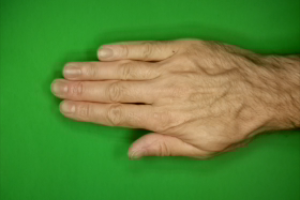
Label: paper